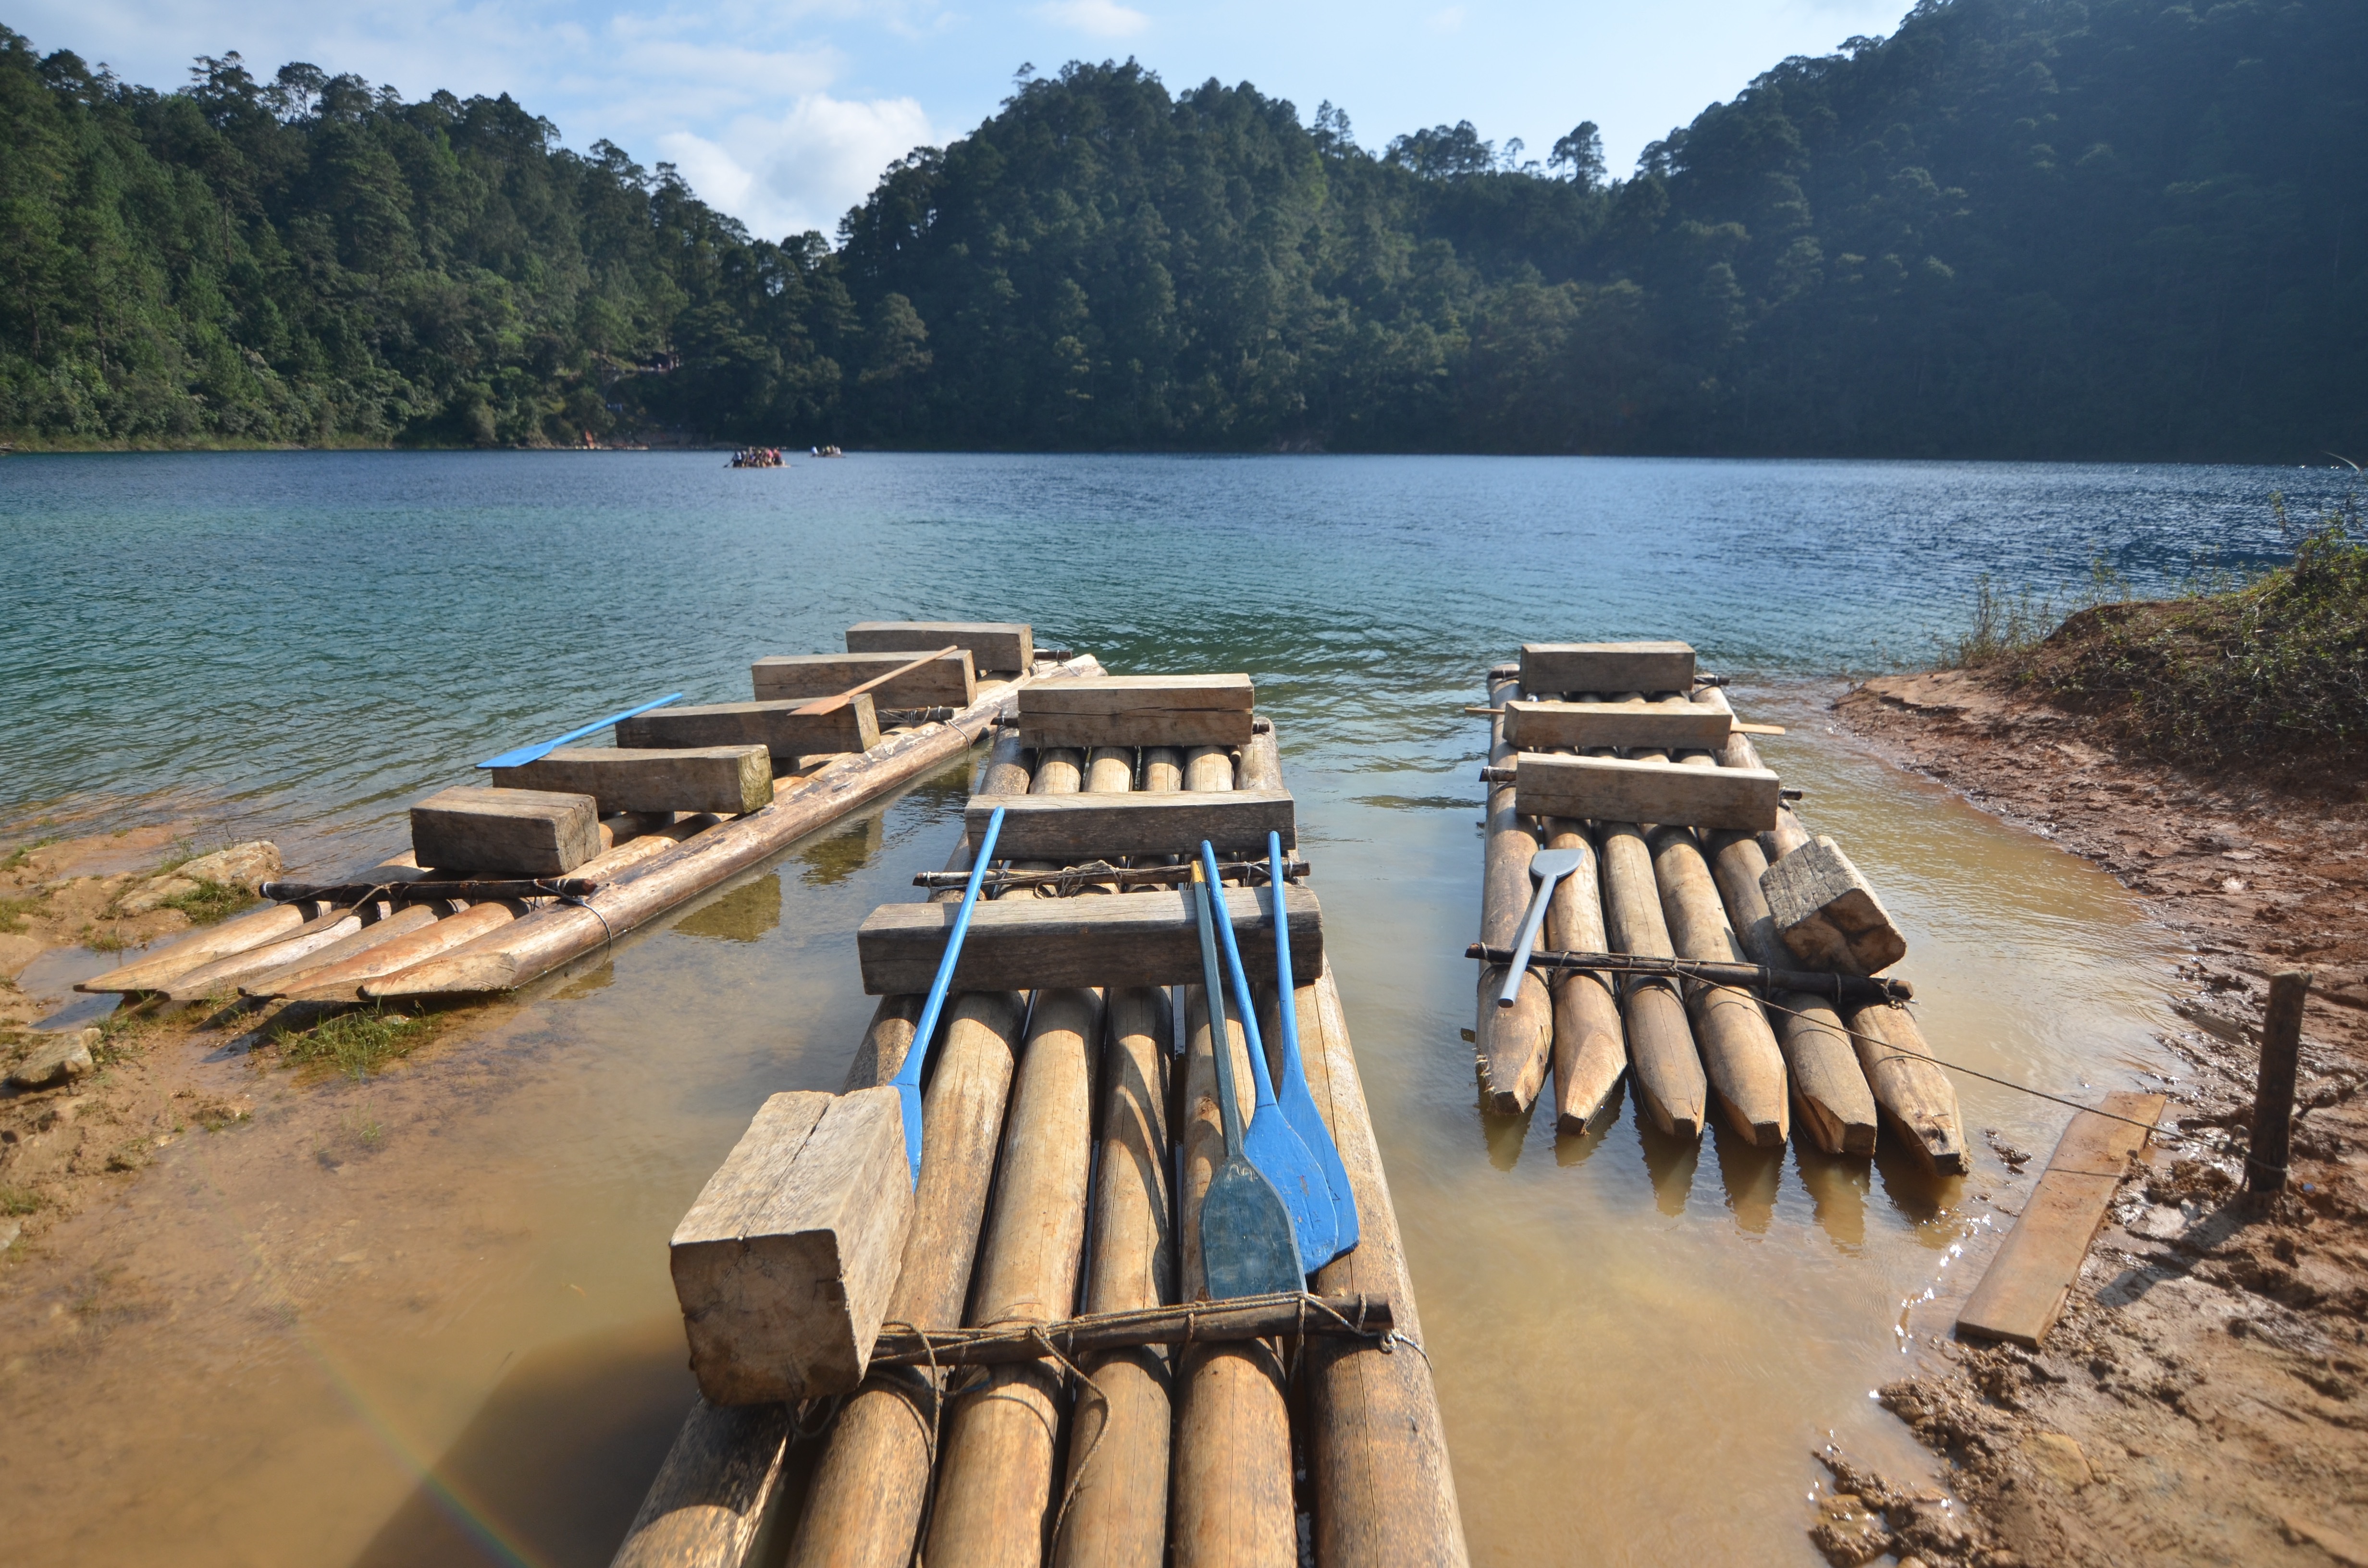
beach, sea, coast, water, shore, lake, vacation, vehicle, bay, reservoir, tourism, body of water